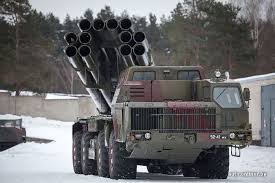
Label: Tornado